Lake Las Vegas

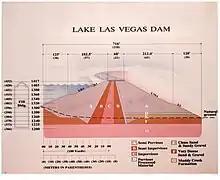
LLV Dam

In a related action, resort property owners are suing lender Credit Suisse as part of a multibillion-dollar lawsuit led by bankrupt Yellowstone Club founder Timothy Blixseth and his son Beau Blixseth who claim the Lake Las Vegas Joint Venture bankruptcy was caused by a "loan to own" scheme between the bank and resort developers. The golf course was purchased by Nevada South Shore LLC, a Hawaii-based corporation for $4.5 million on February 17, 2011. The Ritz Carlton, Lake Las Vegas, closed after 8 years of operation on May 2, 2010. The Ritz Carlton was then reopened by international boutique hotelier Dolce Hotels on February 11, 2011, as the Ravella at Lake Las Vegas. On April 30, 2013, Kam Sang Co. announced that the Ravella would be renamed the Hilton Lake Las Vegas, the name under which the hotel continues to operate. The Hilton opened June 6, 2013.